Anax

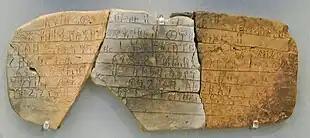
Linear B tablet from Pylos, an example of Mycenaean administrative records from state administrative bodies under a "wánax"

This administrative body produced or obtained many artefacts by which they might increase their prestige, or more practically manage the state of the "wánax" more effectively. Mycenaean administrative artefacts include tablets which carry inscriptions from a scribal body, among which are tablets of purely administrative work (accounting for state supplies of resources), which would have been designed to support the "wánax" and state administration, and to be supported by a state administration. Much of the surviving Mycenaean administrative records which remain primarily deal with economic affairs, and the management of state resources. Mycenaean states were active participants in diplomacy and trade, between their fellow Mycenaean states and the broader interregional bodies which surrounded them.